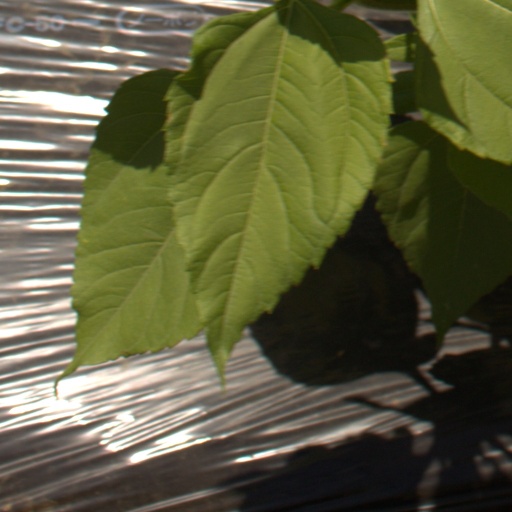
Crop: Jerusalem artichoke